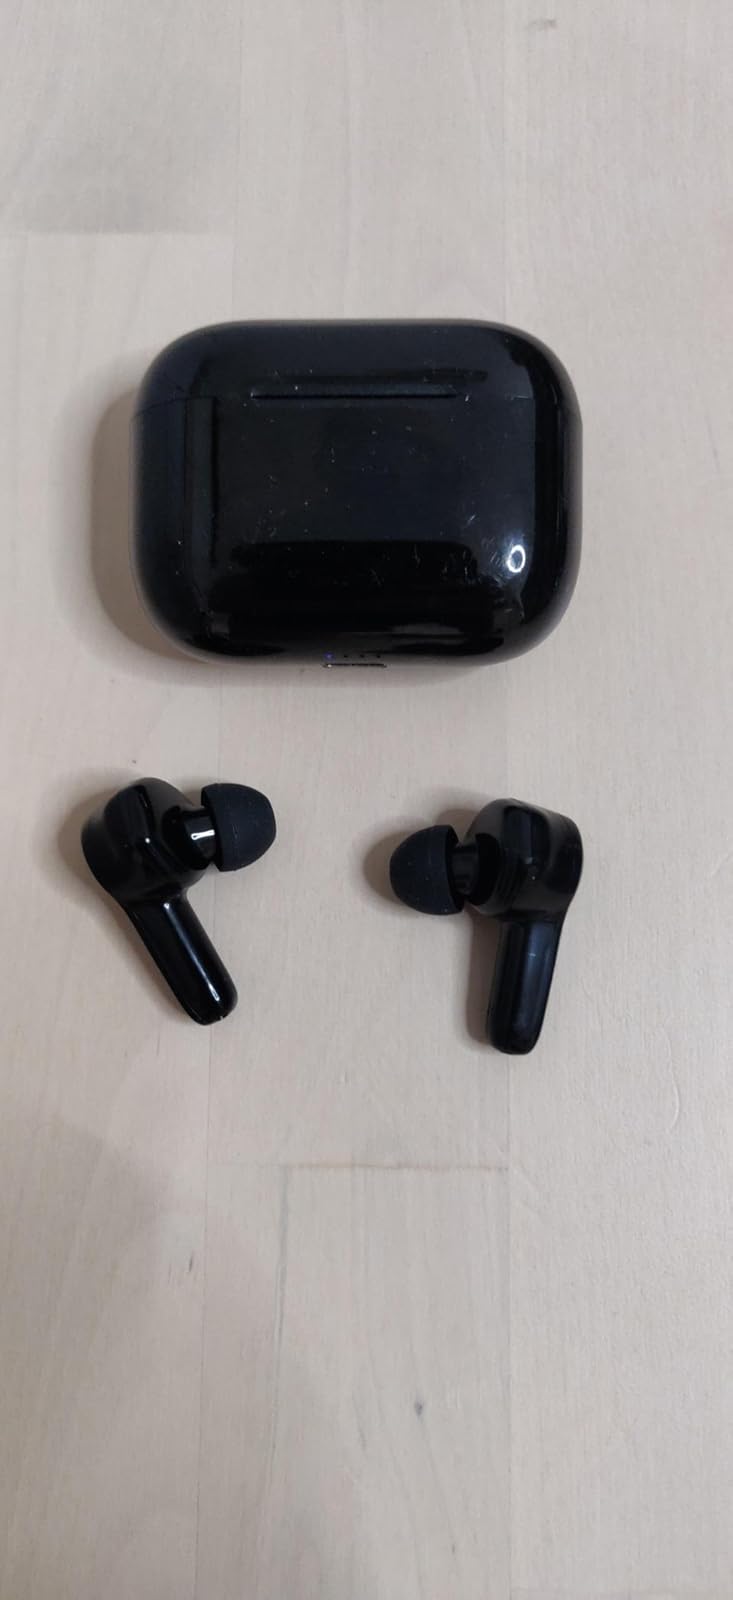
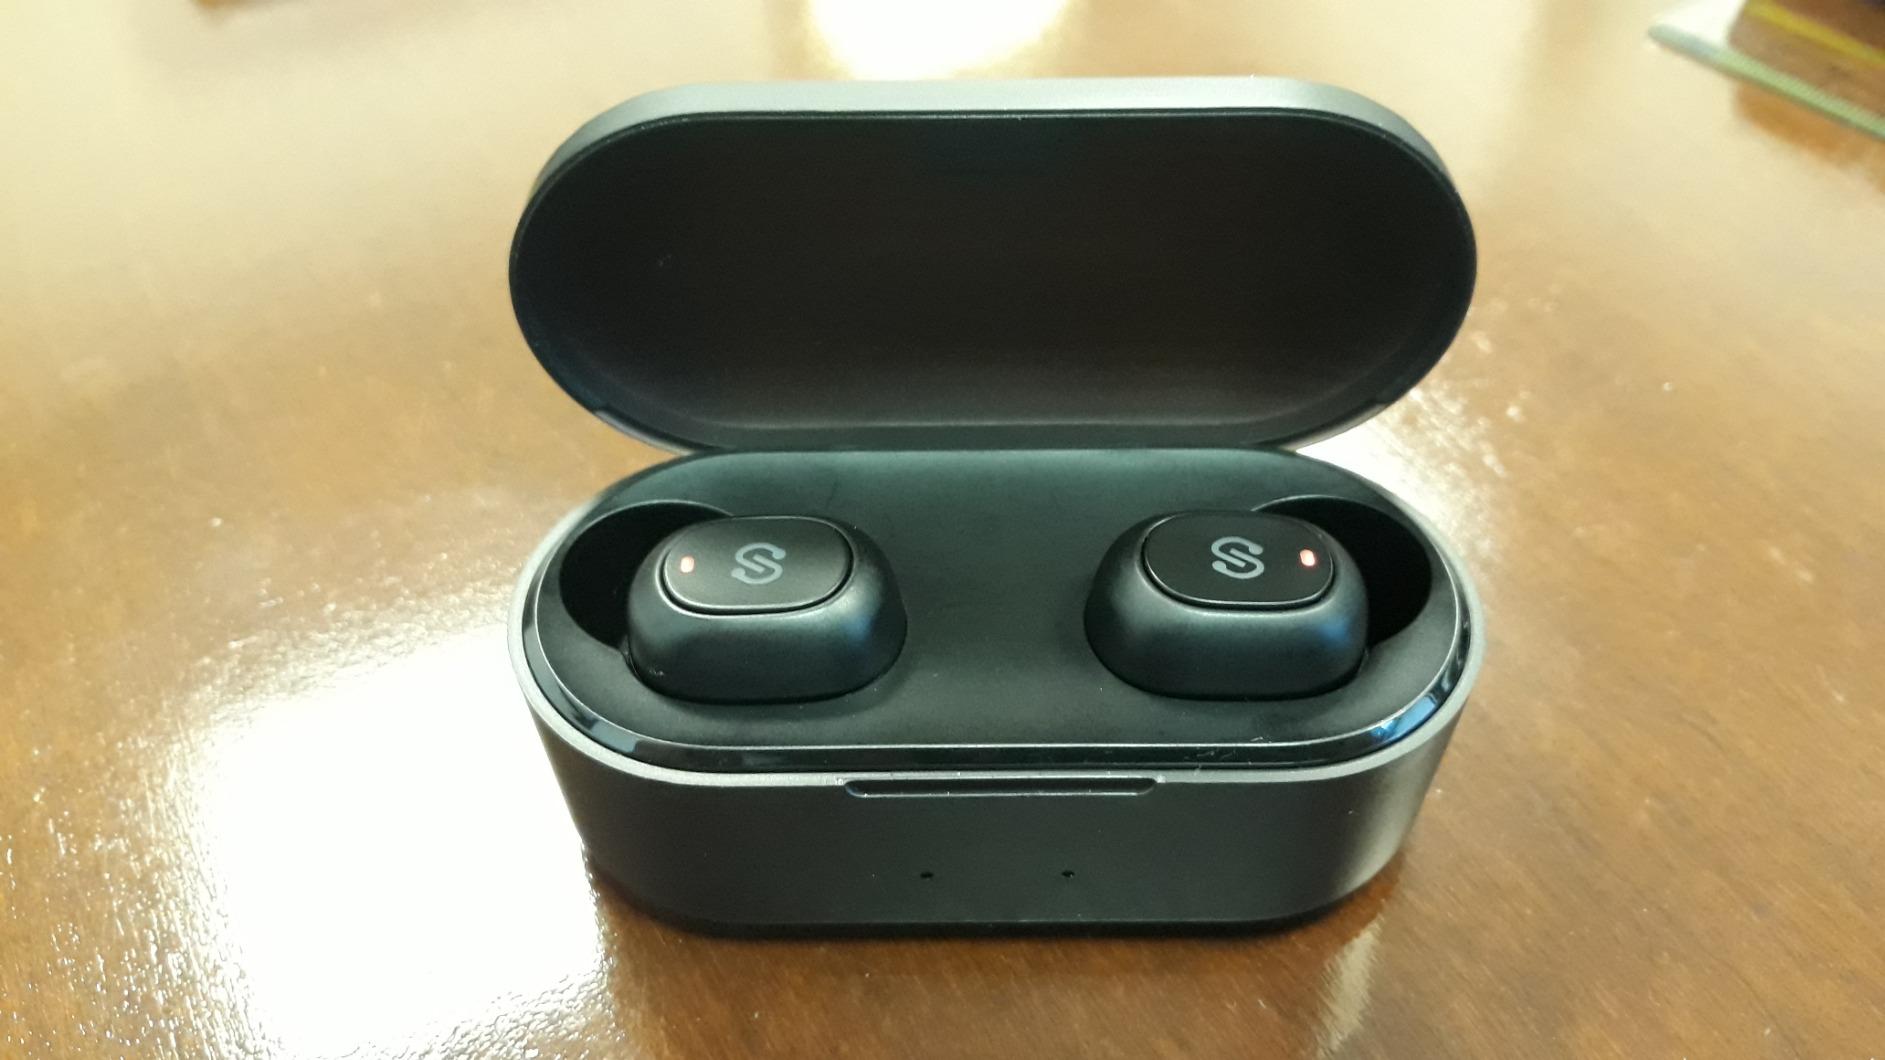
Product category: earbuds
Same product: no